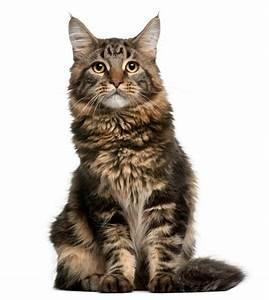
cat